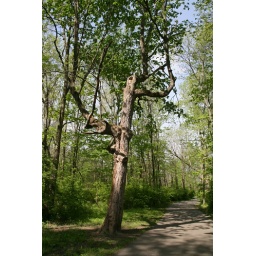
neat tree in the flushing river trail